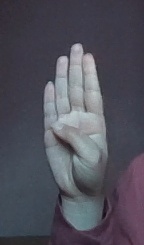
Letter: kaaf